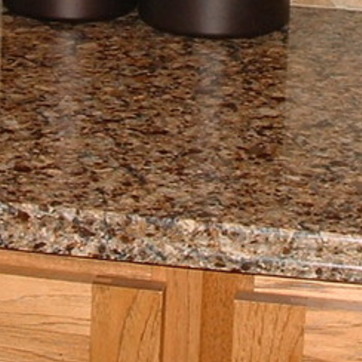
Material: polishedstone